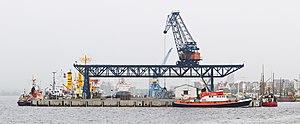
Une vue panoramique du Stadthafen Rostock, le port en centre-ville de Rostock, qui sert de nos jours essentiellement pour la navigation de plaisance. Le portique marque l'entrée du port muséal, réservé pour des bateaux possédant une importance historique notable. Le cotre Gadus appartient à l'université de Rostock